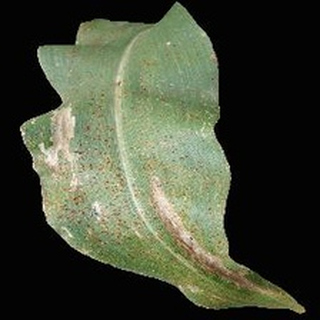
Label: corn_common_rust